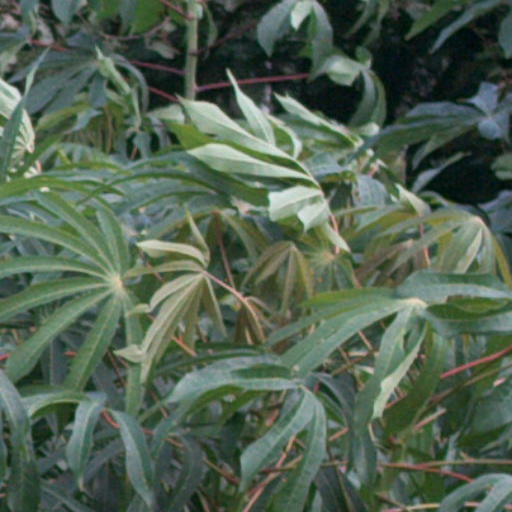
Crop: cassava